Kalimpong

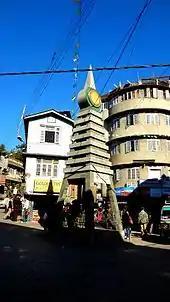
The Clock Tower of Kalimpong.

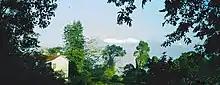
Most large houses in Kalimpong were built during the British era. In the background is Kangchenjunga.

Until the mid-19th century, the area around Kalimpong was ruled in succession by the Sikkimese and Bhutanese kingdoms.